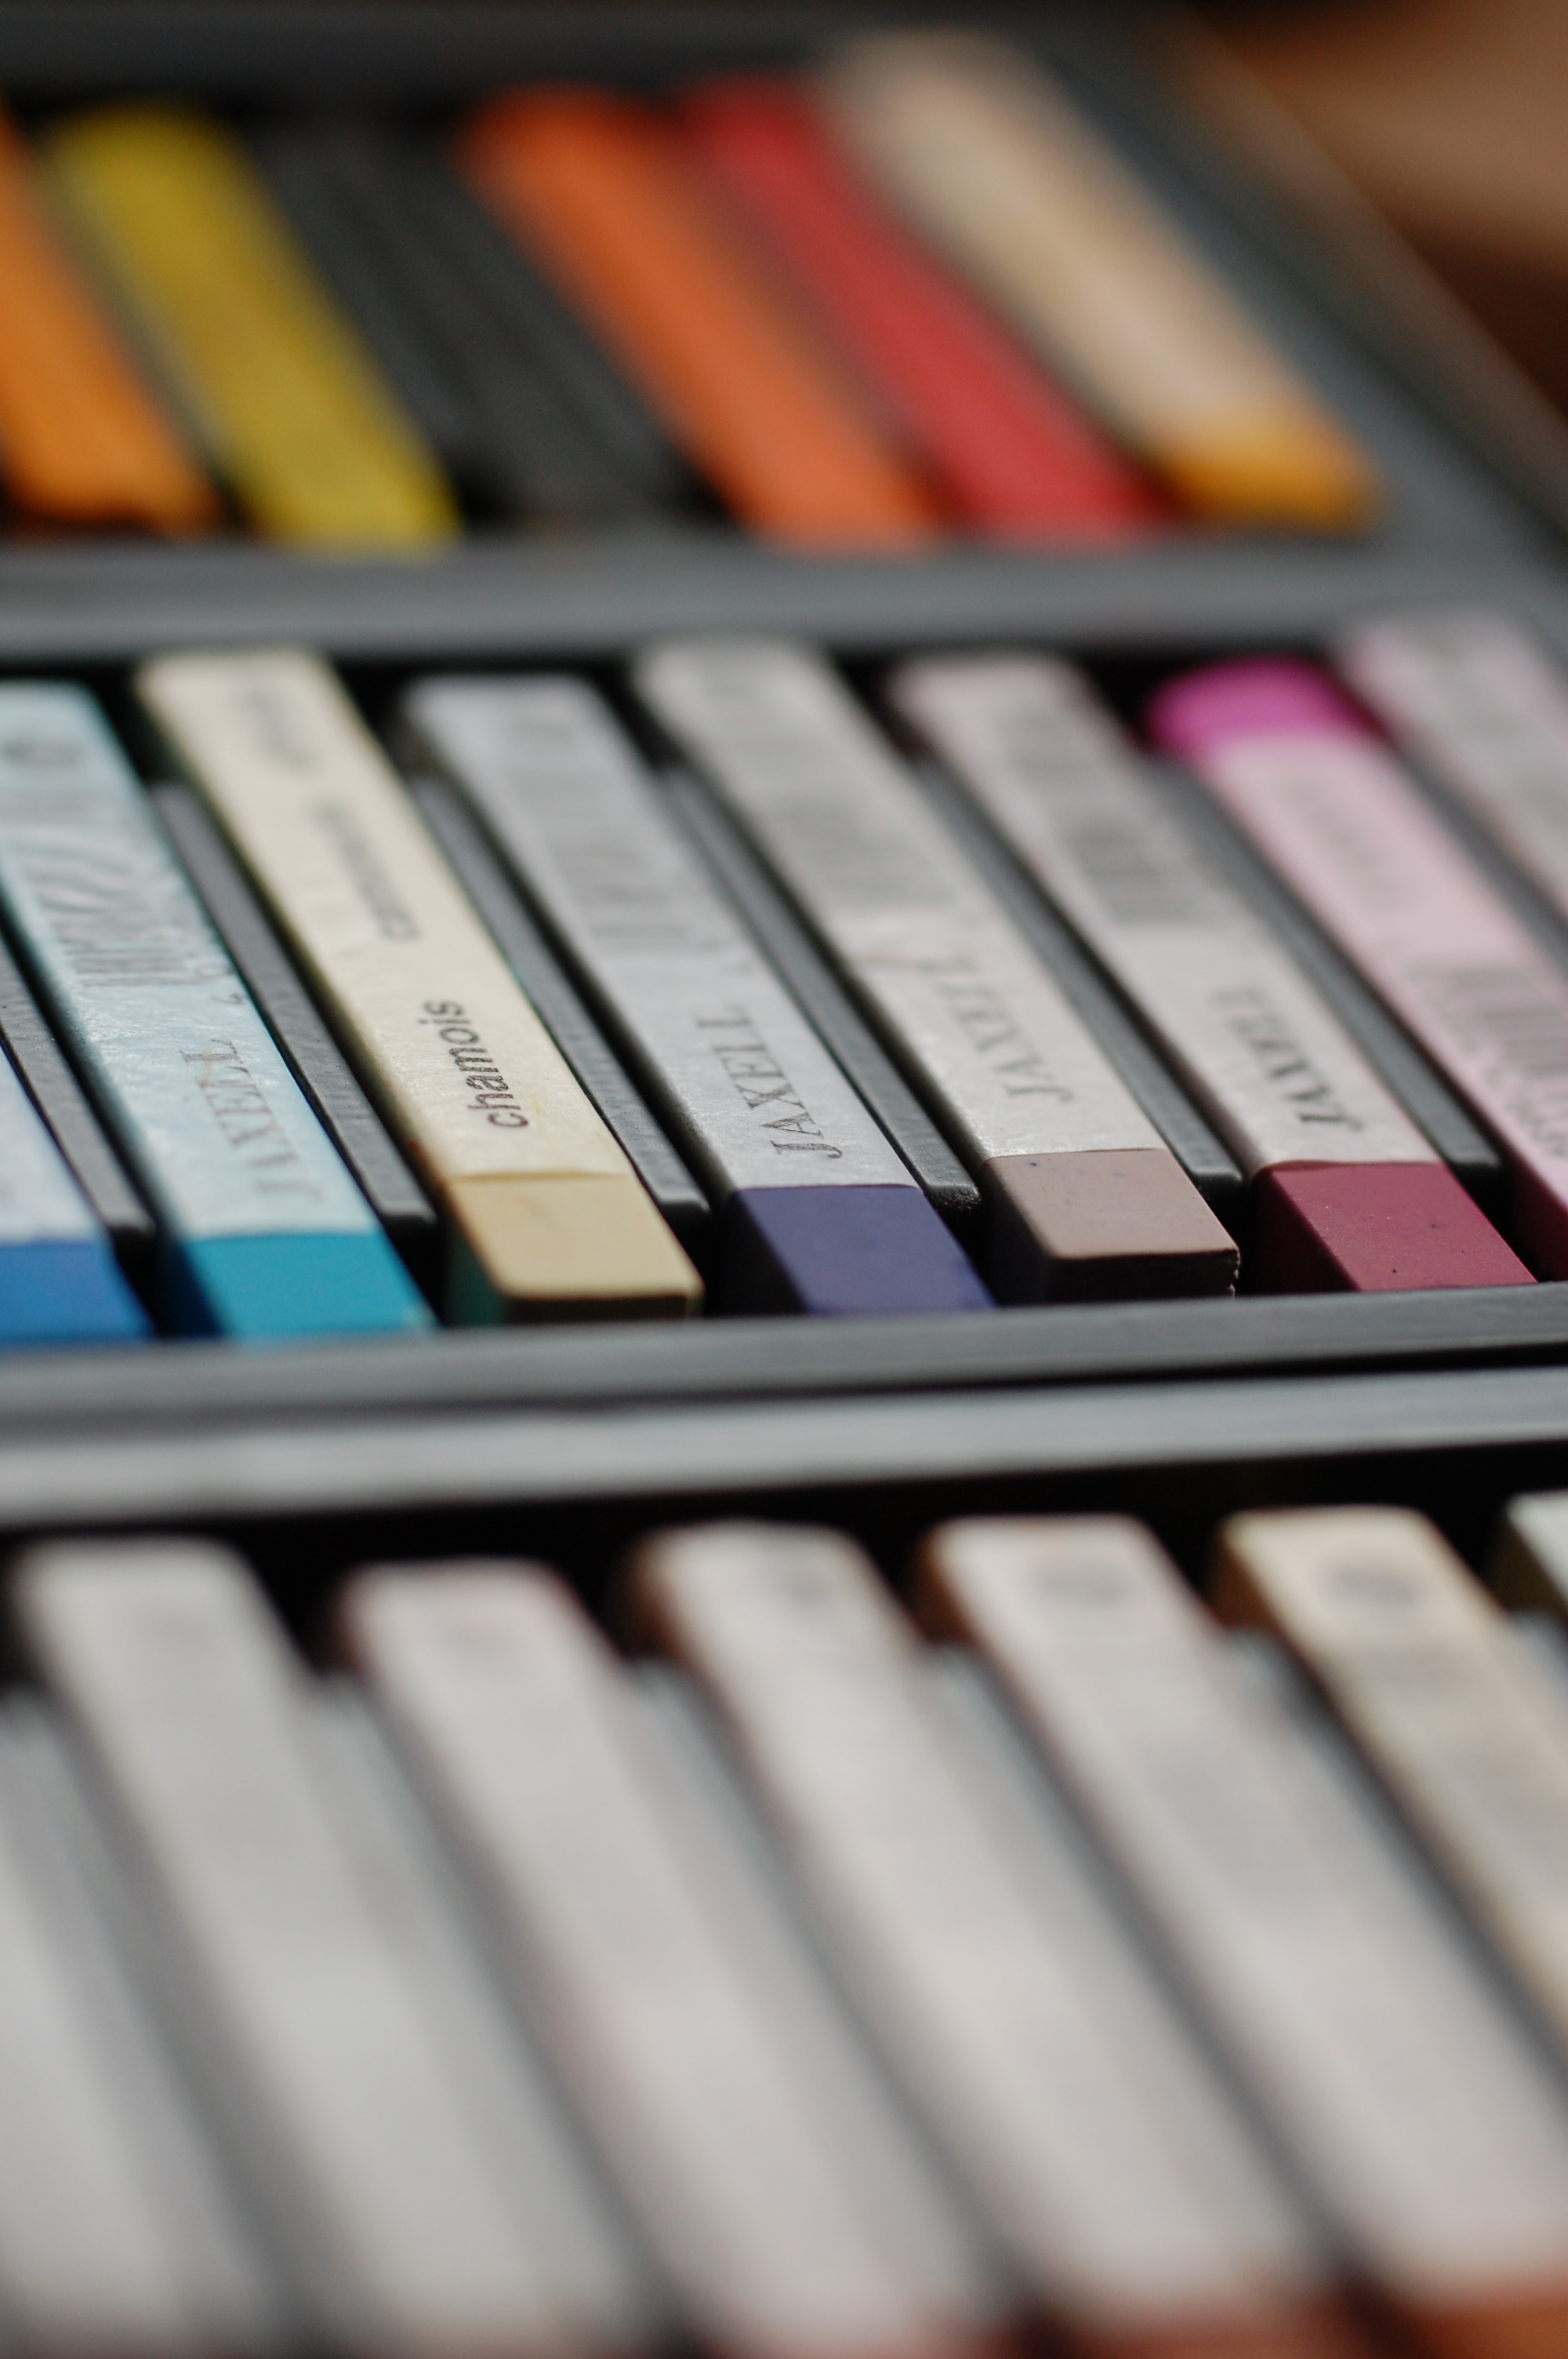
book, blur, line, color, crayon, close up, colors, focus, design, colours, crayons, coloring materials